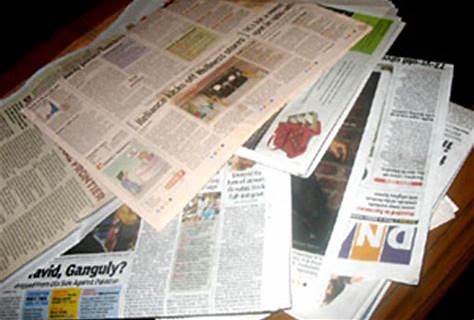
Waste category: paper